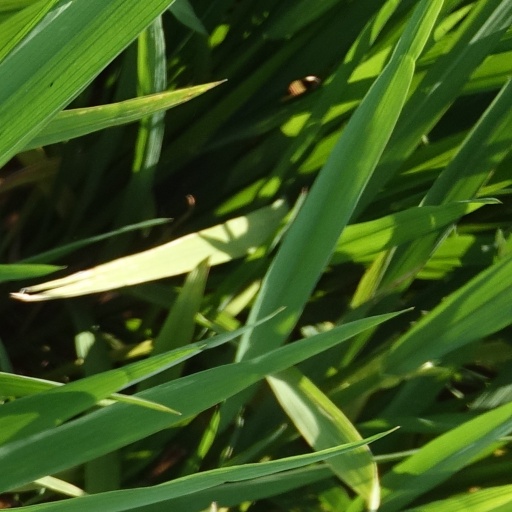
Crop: rice